Guangzhou Broadcasting Network

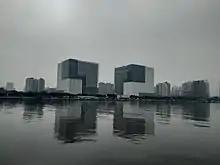
New headquarters of the network's TV department, The Guangzhou International Media Harbour. (2019)

In a New Year's Eve programming produced by the network in 2015, one performance from a local musical play about Cantonese opera came under fire in the community over its use of Mandarin language.